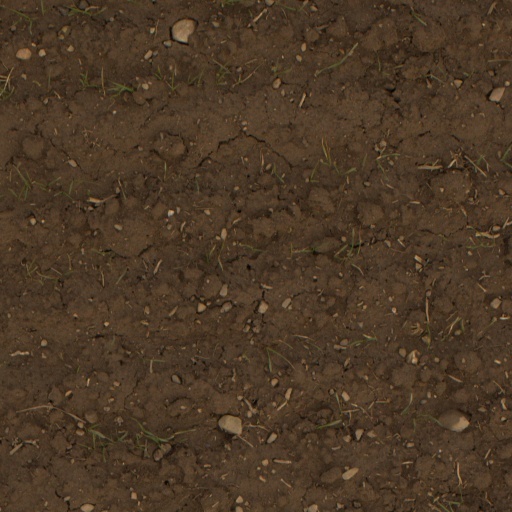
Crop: wheat